Far Cry 6

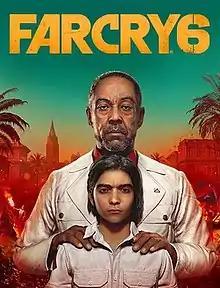
Cover art featuring antagonist Antón Castillo standing behind his son Diego

Far Cry 6 is a 2021 first-person shooter game developed by Ubisoft Toronto and published by Ubisoft. It is the sixth main installment in the "Far Cry" series and the successor to 2018's "Far Cry 5". The game is set on the fictional Caribbean island of Yara, ruled as a dictatorship by "El Presidente" Antón Castillo (portrayed by Giancarlo Esposito) , who is raising his son Diego (Anthony Gonzalez) to follow in his rule. Players take on the role of guerrilla fighter Dani Rojas (voiced by either Nisa Gunduz or Sean Rey), attempting to topple Castillo and his regime. Gameplay focuses on combat and exploration; players battle enemy soldiers and dangerous wildlife using a wide array of weapons and gadgets. The game features numerous elements commonly found in role-playing games, such as a leveling-up system and side quests. It also features a cooperative multiplayer mode.